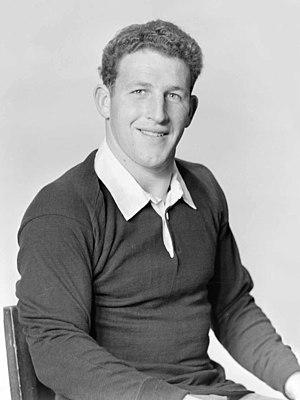
William Fergus McCormick, dit Fergie McCormick, né le 24 avril 1939 à Ashburton et mort le 10 avril 2018 à Christchurch dans le même pays, est un joueur de rugby à XV qui a joué avec l'équipe de Nouvelle-Zélande. Il évoluait au poste d'arrière.